Convertible

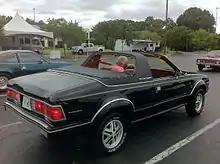
1981 AMC Eagle Sundancer

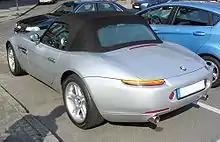
BMW Z8 with a fabric roof in up position

Specialized coachbuilders were contracted to make dealer-available cars such as the Targa top versions of the AMC Concord and Eagle "Sundancer" as well as the Toyota Celica "Sunchaser" as specialty models. American Sunroof Company (ASC), which was responsible for popularizing the sunroof option for regular body styles, converted a Buick Riviera into a full convertible that compelled General Motors to market it as part of the 1982 Buick models. Chrysler Corporation also introduced a convertible body style in its 1982 lines that was based on the K-Car. These models were the LeBaron, produced under Chrysler, and the 400, manufactured under Dodge. Ford reintroduced a convertible Mustang for 1983, while American Motors Corporation (AMC) added a convertible version of the Renault Alliance in 1984.